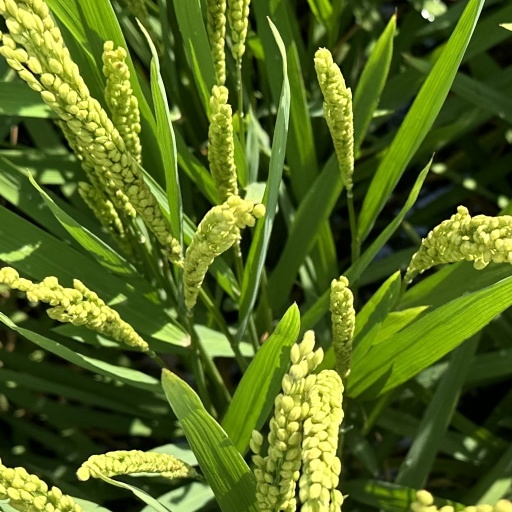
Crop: rice